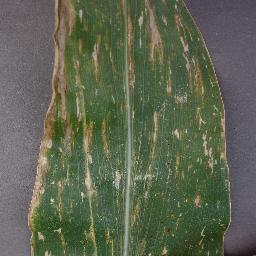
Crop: corn
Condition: (maize)_cercospora_spot_gray_spot